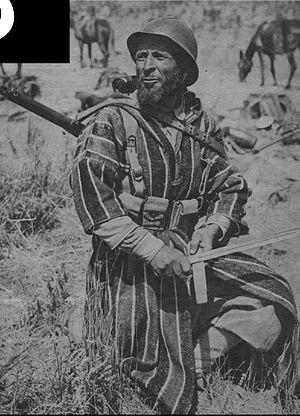
Habité dès la préhistoire par des populations berbères, le Maroc et son territoire ont connu des peuplements phéniciens, carthaginois, romains, vandales, byzantins et arabes. C'est en 788, lors de son exil qu'Idris Iᵉʳ, fuyant les persécutions du califat des Abbassides, a donné naissance à un État dans le Maghreb al-Aqsa. Depuis, le Maroc a toujours gardé, si ce n'est une indépendance absolue, du moins une très forte autonomie.
Les goumiers marocains étaient des soldats appartenant à des goums, unités d’infanterie légères de l'armée d'Afrique composées de troupes autochtones marocaines sous encadrement essentiellement français. Ces unités ont existé de 1908 à 1956.
Le nom d'Armée d'Afrique, comme on désignait l'armée française d’Algérie puis d'Afrique du Nord, désignait l'ensemble des unités militaires françaises issues des territoires de l'AFN ou Afrique française du Nord dont l’origine remonte pour la plupart à la conquête de l'Algérie.
Les régiments d'infanterie sont les unités les plus anciennes de l'armée française.
Le Val-d'Ajol est une commune française située dans le département des Vosges, en région Grand Est.